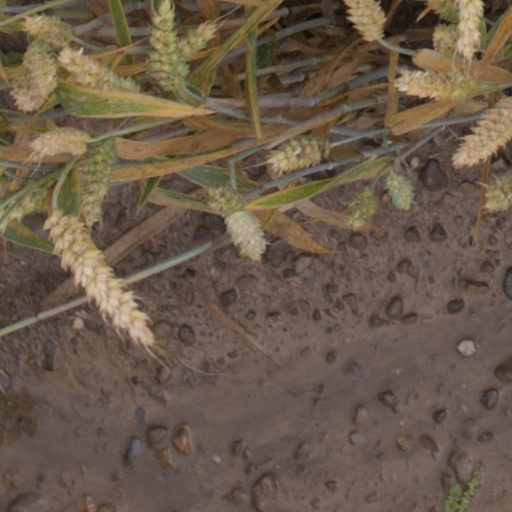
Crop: wheat